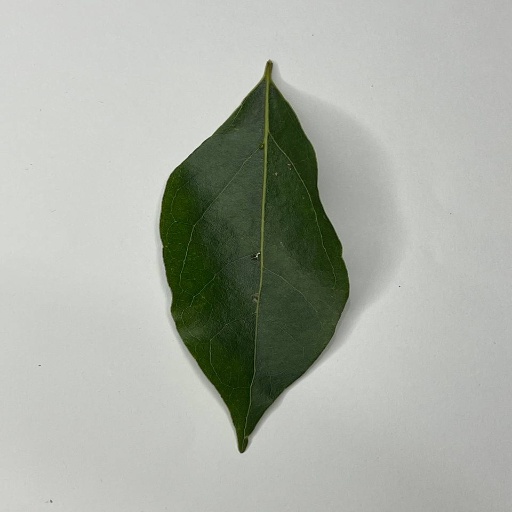
Species: Camphor
Leaf condition: Healthy Leaf